TerraFire

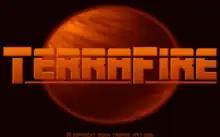

TerraFire is a multidirectional shooter for MS-DOS. It was originally released on October 1, 1997 as shareware with a demo limiting the player to only the first eight levels. In 2005, "TerraFire" was re-released as freeware.